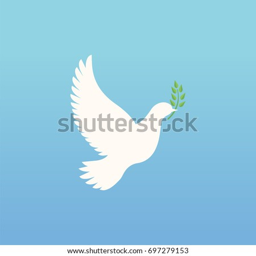
silhouette of a flying dove with olive branch .